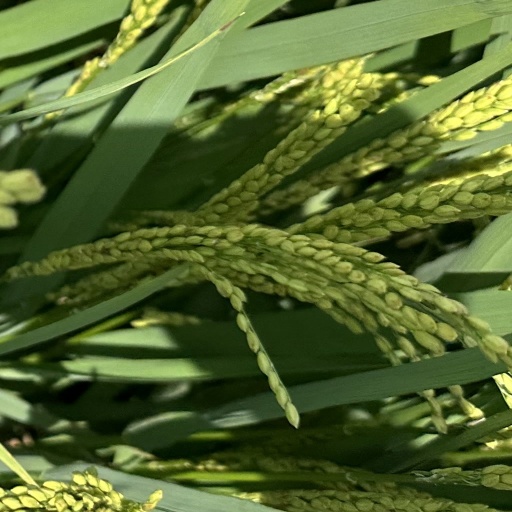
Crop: rice